Kingdom of Mrauk U

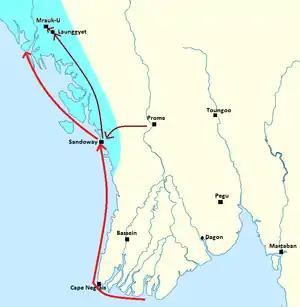
Routes in the Toungoo–Mrauk-U War

Although Arakan kings paid tribute to the Pagan dynasty, the South was mostly free of Pagan suzerainty and largely cut off from the rest of Burma. Separated from Pagan by the Arakan Mountains, Arakan developed more independently to other Burmese regions. its capital moved from Thaibeiktaung to Dhanyawadi to Vesali before the 11th century, and then to Pyinsa, Parein, and Hkrit in the 12th century, with the capital moving to Pyinsa again in 1180, and then Launggyet in 1237.